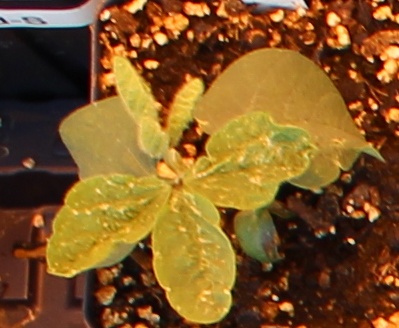
Label: Soybean